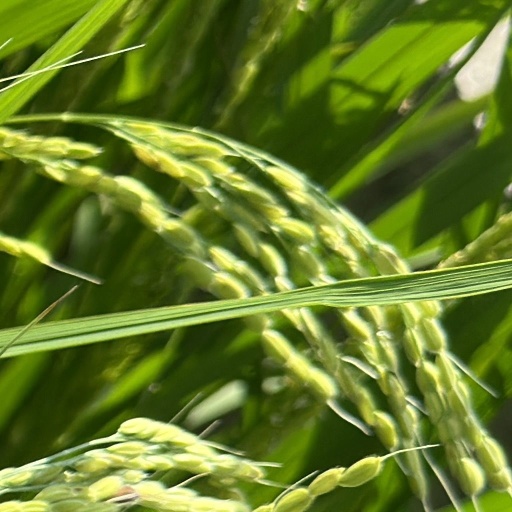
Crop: rice